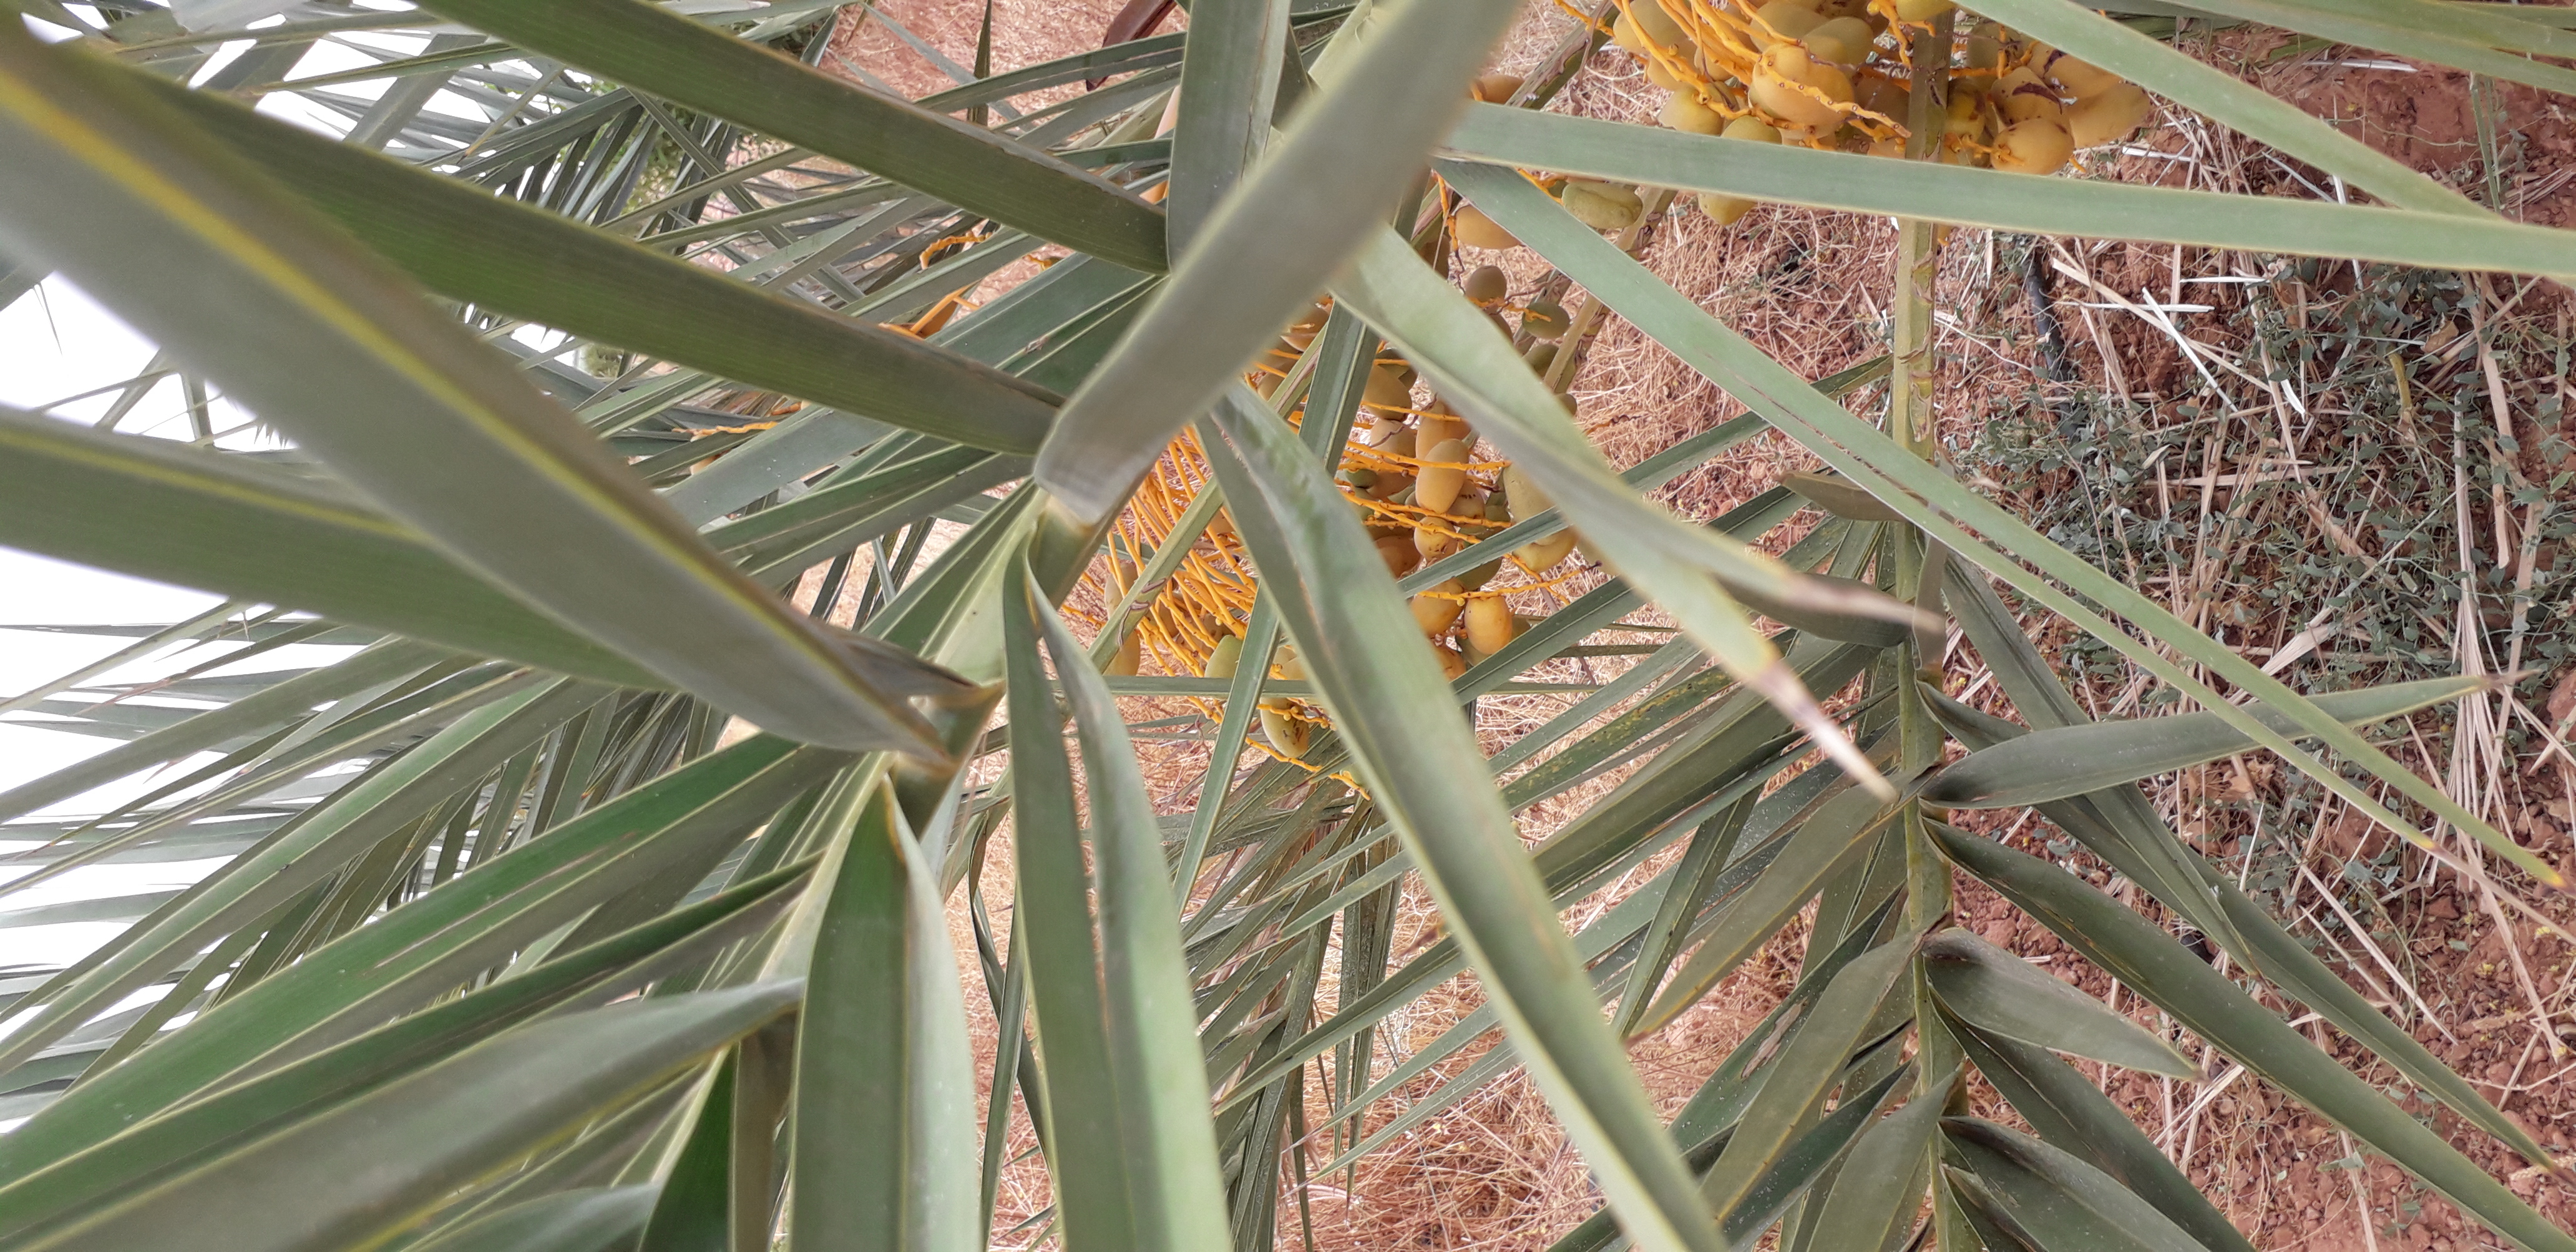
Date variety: Boumajhoul